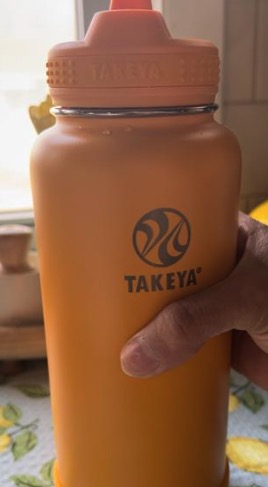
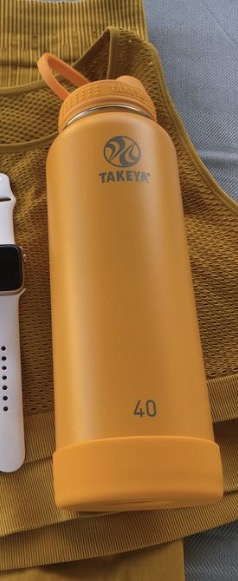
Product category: misc
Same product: yes